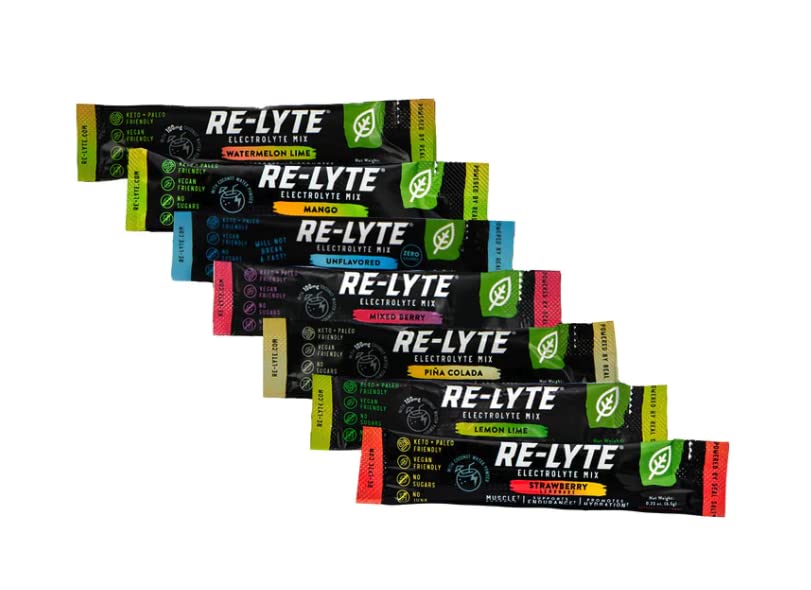
REDMOND Re-Lyte Electrolyte Drink Mix Variety (7 stick packs)
Category: Grocery
We created Redmond Re-Lyte Electrolyte Mix with a team of healthcare and fitness experts determined to create the cleanest, most effective electrolyte drink we could. Re-Lyte Electrolyte Mix restores key electrolytes your muscles need to function well – and it has a salty-sweet flavor without any junk – no sugar, no throwaway ingredients. Re-Lyte works better because it has two times more sodium than most electrolyte drinks. We use delicious, unrefined Real Salt brand sea salt, so Re-Lyte Electrolyte Mix can replace the sodium we lose throughout the day and still taste great. Ideal micronutrient blend. Formulated with experts to include a 2:1 sodium: potassium ratio along with other crucial electrolytes for cell performance. · SODIUM: 1000mg · POTASSIUM: 500 mg · COCONUT WATER POWDER: 100 mg (flavored varieties only) · CHLORIDE: 1585mg · CALCIUM: 75mg · MAGNESIUM: 60mg · +60 trace minerals
Features: NATURALLY FLAVORED RE-LYTE ELECTROLYTE MIX – 5 CALORIES PER SERVING – Sampler with 7 Stick Packs, 1 of each flavor (Lemon Lime, Mixed Berry, Pina Colada, Watermelon Lime, Mango, Strawberry Lemonade, and Unflavored.) | RE-LYTE IS LESS SWEET - If you love those big national brands or think sugar belongs in exercise drinks, we're not for you! Re-Lyte has a subtle sweet & salty flavor people love. | IDEAL MICRONUTRIENT BLEND- Formulated with experts to include a 2:1 sodium:potassium ratio along with other crucial electrolytes for cell performance. | REAL SALT'S DELICIOUS UNREFINED SEA SALT - Most brands can't use enough sodium to replace what your body loses during the day – because they use refined white salt. Re-Lyte includes Real Salt's delicious taste and 60+ trace minerals.